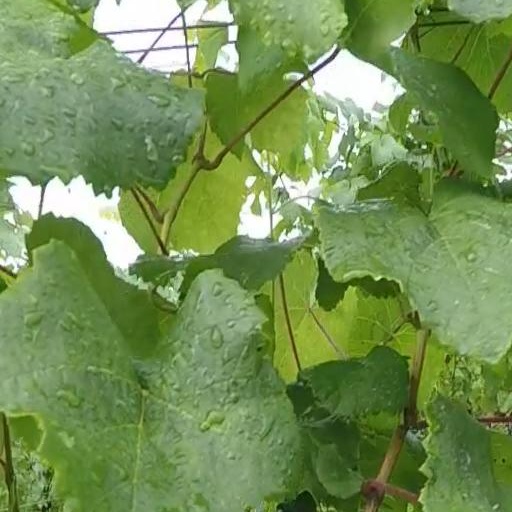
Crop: grape